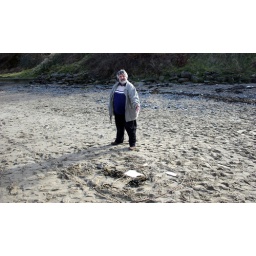
Hugh on Tresaith beach showing the picture him and Bob made in the sand